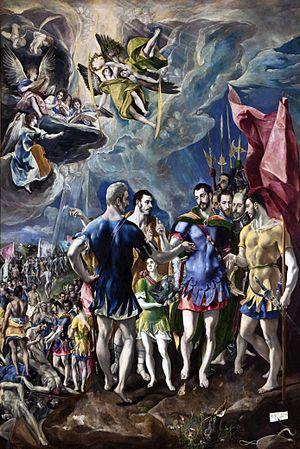
Maurice d'Agaune ou saint Maurice et ses compagnons coptes venus de Thèbes, martyrs du Valais, sont des chrétiens morts pour leur foi sous l'empereur Dioclétien au début du IVᵉ siècle. Le récit de leur martyre est en partie altéré de légende. Celle-ci est née de l'invention de corps de martyrs, de la tradition de saint Maurice d'Apamée importée peut-être par le moine Jean Cassien, mais aussi du souvenir encore vivant de la legio Felix.
L’Abbaye de Saint-Maurice est une abbaye territoriale située dans le canton du Valais en Suisse. Elle a été fondée en 515 par le roi burgonde saint Sigismond à l'emplacement d'un sanctuaire plus ancien abritant les reliques de Maurice d'Agaune, martyr de la légion thébaine au IIIᵉ siècle, érigé par Théodore d'Octodure, premier évêque connu du Valais. Cette fondation en fait le plus ancien établissement monastique d'Occident chrétien toujours en activité, ayant été occupé en permanence. Situé sur la Via francigena, voie de pèlerinage qui mène au tombeau de saint Pierre à Rome, l'abbaye fait partie des plus importants monastères créés au nord des Alpes durant le haut Moyen Âge.
Romolo Cincinato, appelé en Espagne Rómulo Cincinato, est un peintre de la Renaissance maniériste italien actif en Espagne à partir de 1567, né à Florence vers 1540, probablement mort à Madrid en 1597.
280 : les Jin réunifient la Chine en annexant le Royaume de Wu.
Le Martyre de saint Maurice est un tableau peint par El Greco entre 1580 et 1582. Il mesure 448 cm de haut sur 301 cm de large. Il est conservé au Escurial à San Lorenzo de El Escorial.